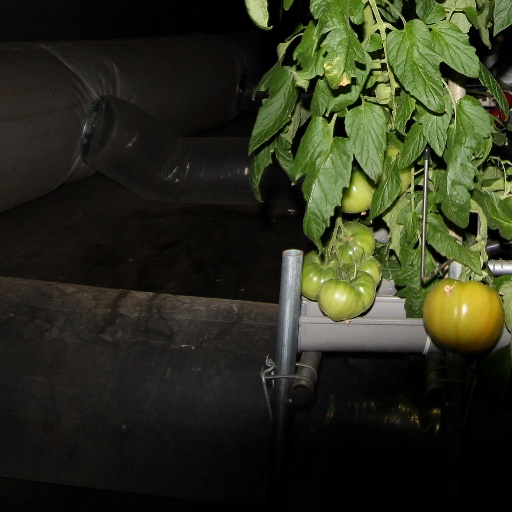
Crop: tomato